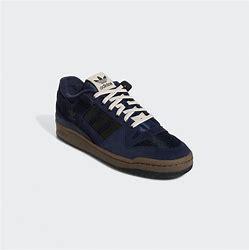
Brand: adidas
Model: Forum Skate